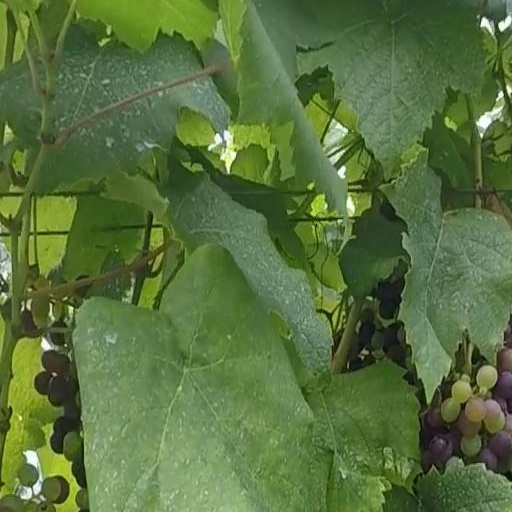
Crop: grape